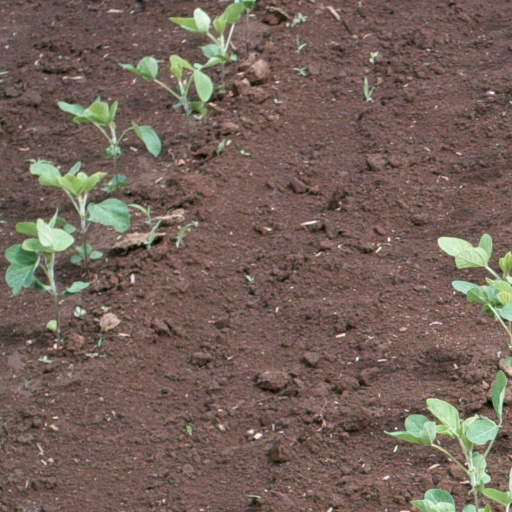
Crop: soybean